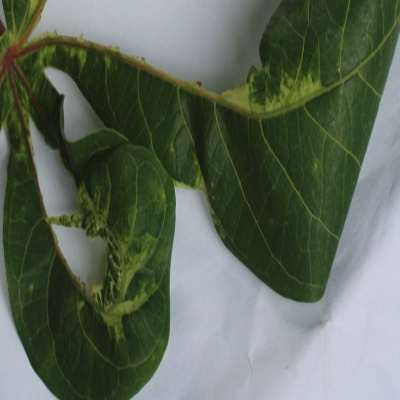
Crop: Cassava
Condition: mosaic